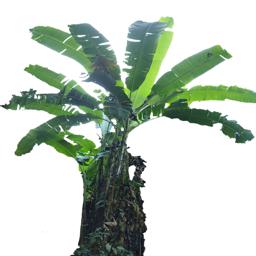
Label: BHIMKOL